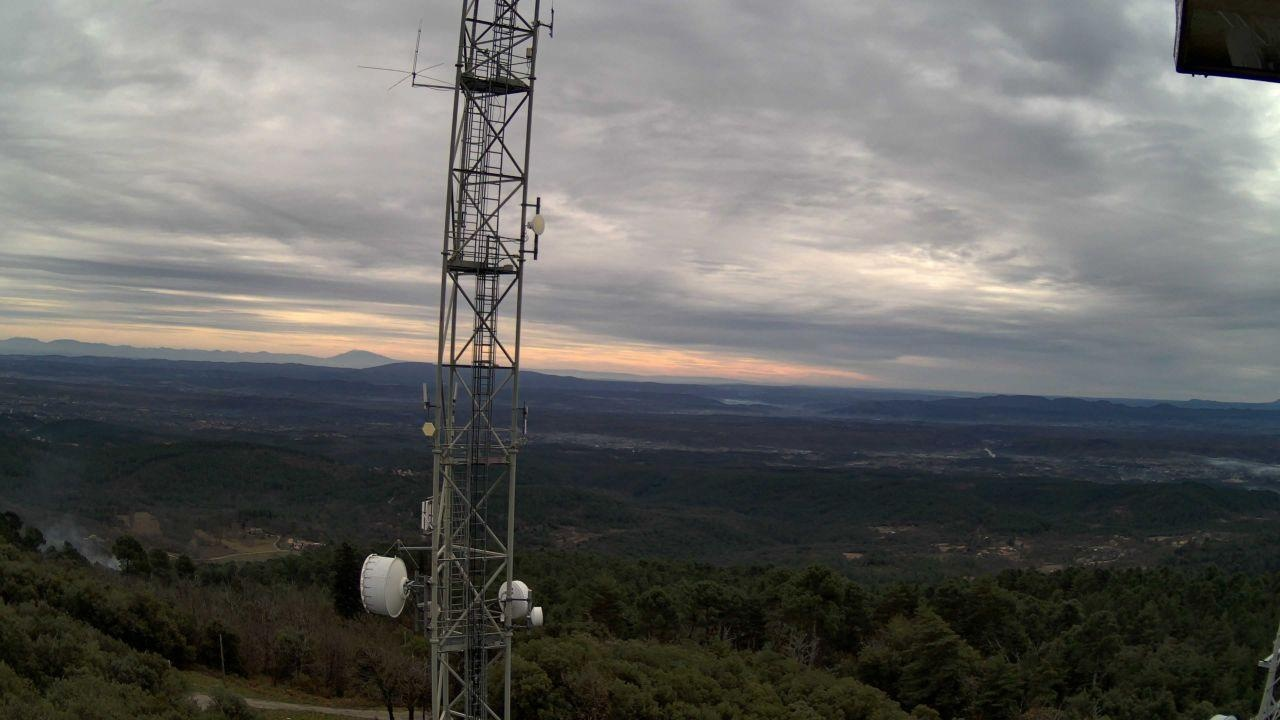
Fire: no
Smoke: yes